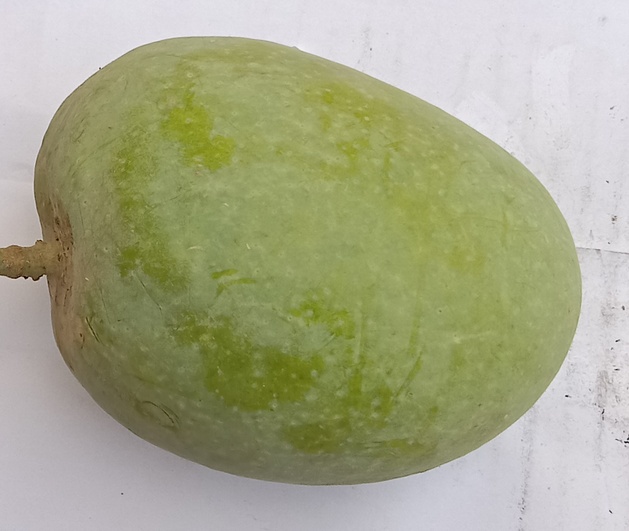
Mango variety: Anwar Ratool